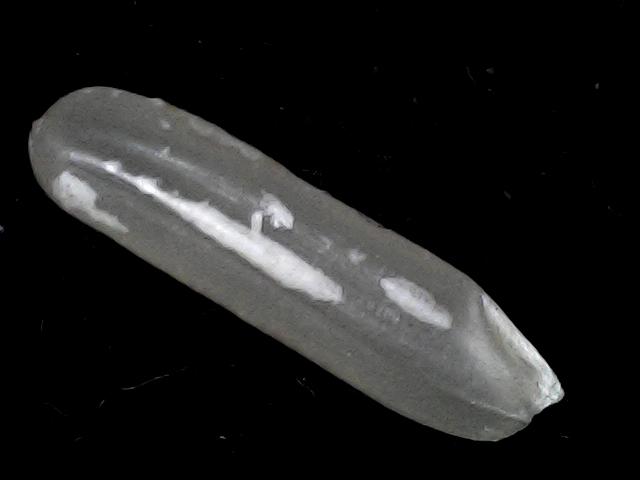
Rice variety: BD57